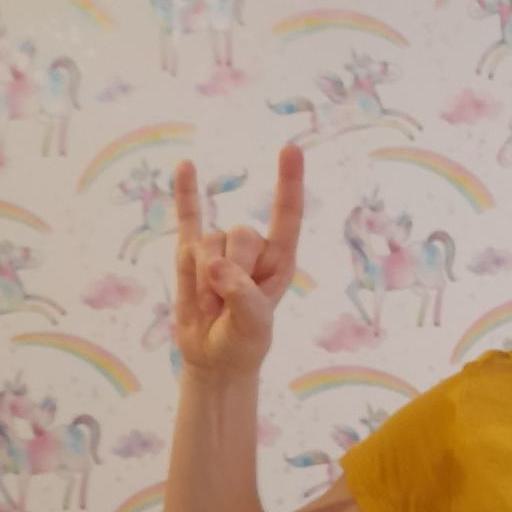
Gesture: rock